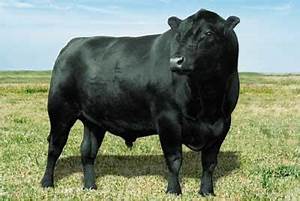
Label: cow